Sylvania (McCormick County, South Carolina)

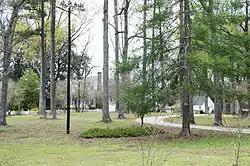
Sylvania, March 2012

Sylvania in McCormick County, South Carolina, near Bradley, South Carolina, was built in 1825. It was listed on the National Register of Historic Places in 1977.